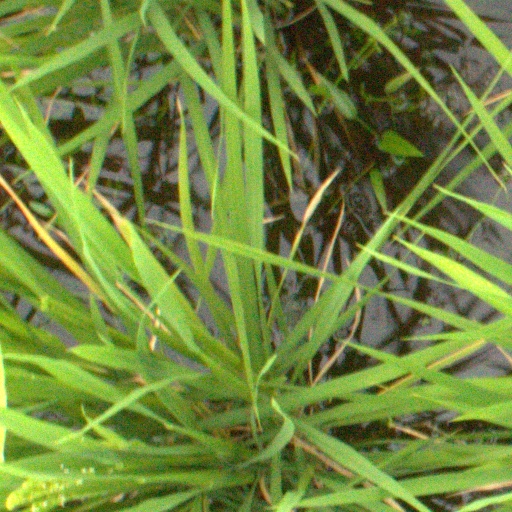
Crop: rice